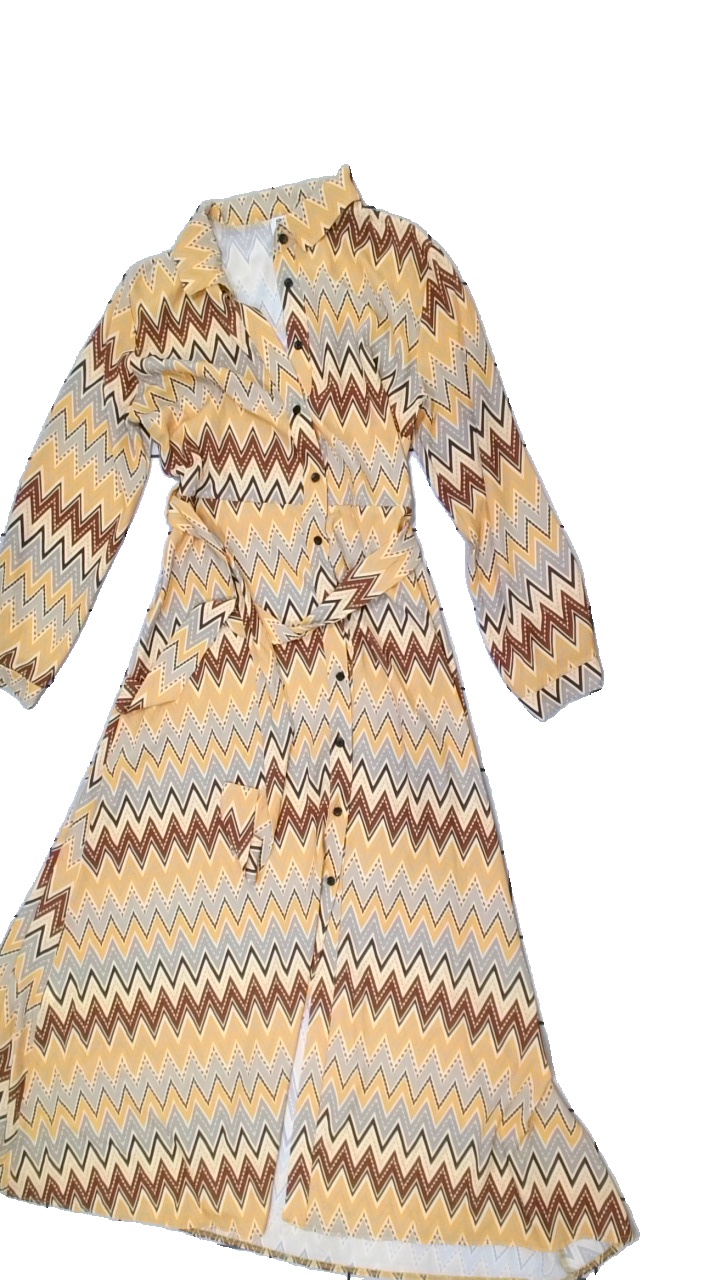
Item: Dress (Ladies)
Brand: Stail
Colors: Yellow, Brown, Beige, Multicolor
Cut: Long
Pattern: Other
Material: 100% Polyester
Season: All
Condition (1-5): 5
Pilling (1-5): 5
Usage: Reuse
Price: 100-150